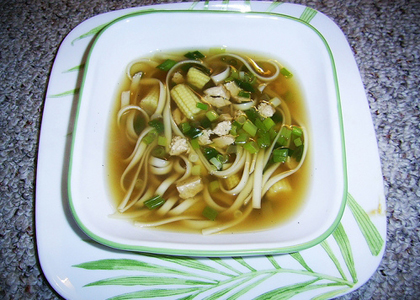
Label: trash